Society of Blue Buckets

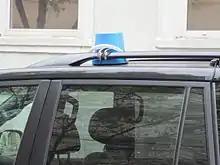
One way of affixing a blue bucket on a car. Moscow, 2011.

One accident that fueled the Society's development took place on 25 February 2010. A head-on collision happened in the morning rush hour on a central lane (that is reserved for emergency vehicles) between a Mercedes-Benz S500 and Citroën C3. The privileged Mercedes with a blue flasher on top was carrying the deputy director of Lukoil, Anatoly Barkov. Unlike Barkov, who was barely injured, the two female physicians in the Citroën died. In public opinion, investigation on this matter and its conclusions were considered to be doubtful, especially the initial finding that the Citroën was responsible for the accident as it had ostensibly skidded into reserved contraflow lane. Substantial public and internet-society outcries insisted on the opposite. Public pressure forced the Prime Minister of Russia, Dmitry Medvedev, to put this case under personal control of Russian Minister of the Interior Rashid Nurgaliyev.